Brian Houghton Hodgson

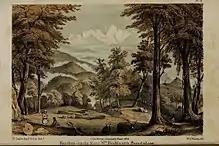
View from Hodgson's home in Darjeeling as seen by J.D. Hooker in 1854

In 1839 he wrote to his sister Fanny that he did not eat meat or drink wine and preferred Indian food habits after his ill health in 1837. Due to his strict vegetarian diet he required the nickname "Hermit of the Himalayas".